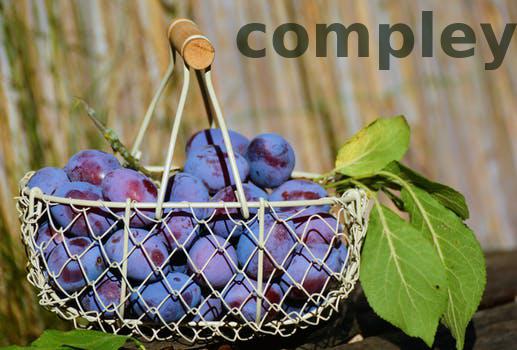
Label: Watermark